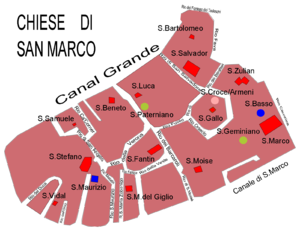
Cet article recense les églises de Venise, en Italie.